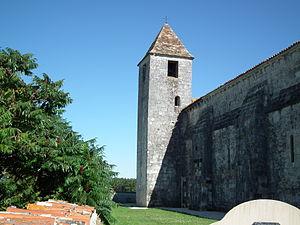
Clocher de l'église d'Agudelle
Agudelle est une commune du Sud-Ouest de la France, située dans le département de la Charente-Maritime.